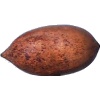
Label: nut_pecan